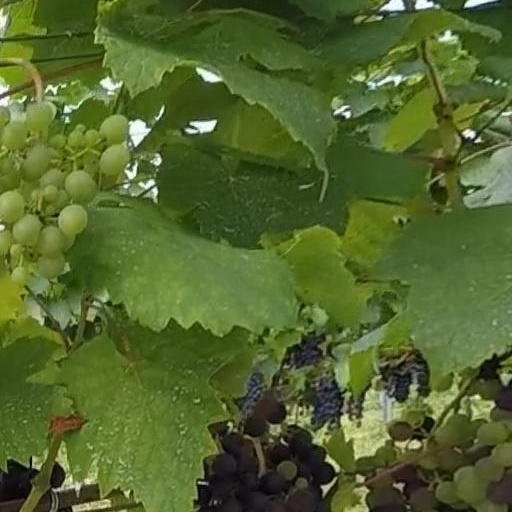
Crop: grape